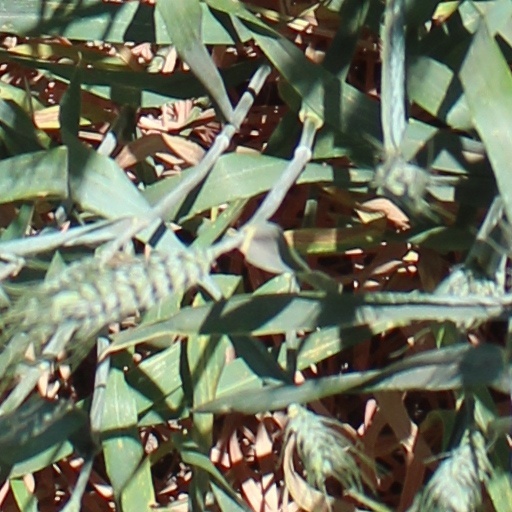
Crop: wheat